Jedward

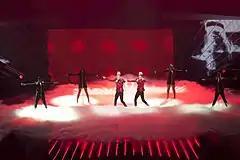
Jedward performing at Eurovision Song Contest, in 2011

In 2008, John and Edward formed a duo and the following year they auditioned in Glasgow as a group for the sixth series of "The X Factor", under the name John & Edward. Despite being described by judge Simon Cowell as "not very good and incredibly annoying", John & Edward were put through to bootcamp, then made it to judges' houses, where Louis Walsh selected them for the live shows. John & Edward became known for their unpolished but enthusiastic performances, famously including a version of Britney Spears' "Oops!... I Did It Again", during which they reenacted the "Titanic" monologue. After their departure from "The X Factor", Jedward were signed to Modest! Management, however it was later announced that Louis Walsh had reached "an amicable agreement", which allowed him to take the twins on.